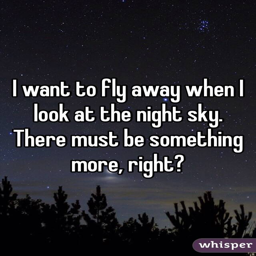
i want to fly away when i look at the night sky .